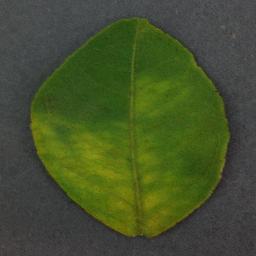
Label: Orange___Haunglongbing_(Citrus_greening)